Algiers (1938 film)

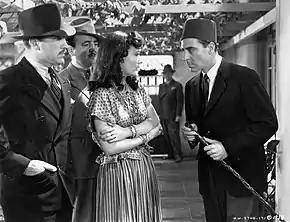
Joseph Calleia (right) in "Algiers"

Joseph Calleia received the 1938 National Board of Review Award for his performance as Slimane.